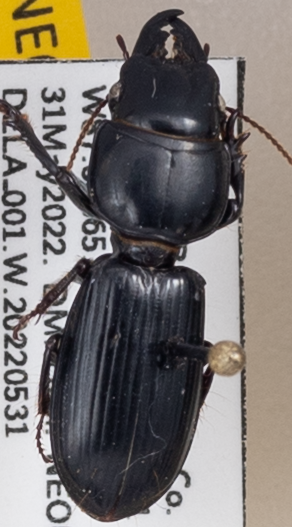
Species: Scarites subterraneus
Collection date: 2022-05-31
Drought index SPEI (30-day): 0.612
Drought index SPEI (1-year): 1.01
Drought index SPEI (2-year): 1.28